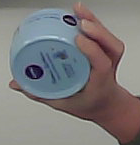
Product: nivea_baby